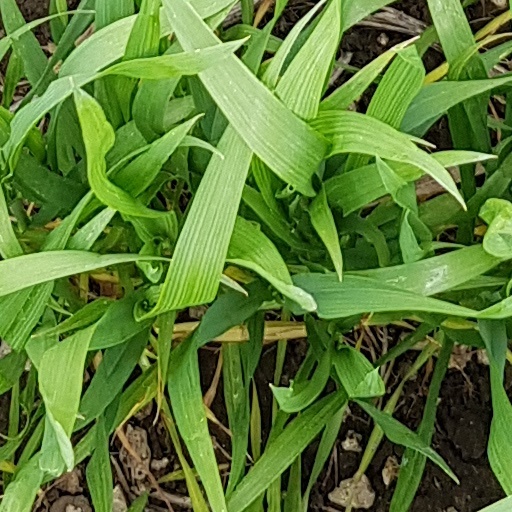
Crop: wheat